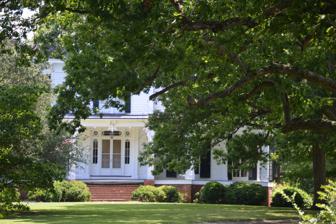
Building: Eureka (Baskerville, Virginia)
Country: United States of America
Year built: 1859
Historic house in Virginia, United States United States historic place Eureka U.S. National Register of Historic Places Virginia Landmarks Register Facade Show map of Virginia Show map of the United States Location SE of Baskerville, near Baskerville, Virginia Coordinates 36°37′58″N 78°14′8″W / 36.63278°N 78.23556°W / 36.63278; -78.23556 Area 9 acres (3.6 ha) Built 1854 ( 1854 ) -1859 Architect Jacob W. Holt Architectural style Italian Villa NRHP reference No. 80004200 VLR No. 058-0010 Significant dates Added to NRHP September 17, 1980 Designated VLR July 19, 1977 Eureka is a historic home located near Baskerville , Mecklenburg County, Virginia . It was designed by Jacob W. Holt and built between 1854 and 1859.  The house is two stories tall and three bays wide with a central, three-story tower, embellished with a third story balcony, on the facade. The house is representative of the Italian Villa style. It features a one-story, porch and the interior features interior graining and marbleizing and custom-made furniture.  Also on the property is a contributing log corn crib . It was listed on the National Register of Historic Places in 1980. References